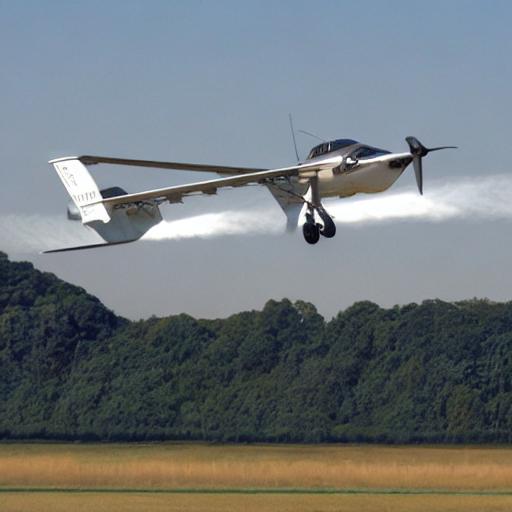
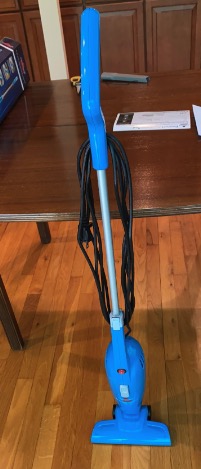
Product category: items_vacuum
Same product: no